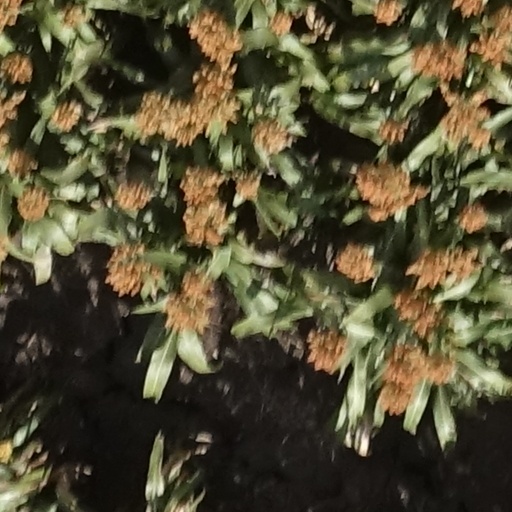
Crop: sorghum